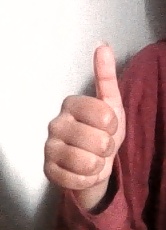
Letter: aleff